Battle of Karpenisi

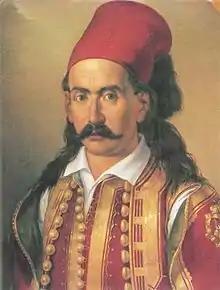
Markos Botsaris led the attack against the Ottoman camp.

After the Ottoman failures of 1822, the Sultan Mahmud II devised a plan of invading Greece in 1823. An army was destined to invade Peloponnese not by the eastern side of Central Greece, but by its west side and Patras. The leadership of this expedition was taken over by the Albanian pasha of Shkodër, Mustafa Bushati. Mustafa assembled his army at Ohrid, and it consisted of 10,000 Albanian mercenaries (according to others there were 8,000 or 13,000). During July, the Ottoman forces headed south, but instead of following the direct road, from Ioannina to Missolonghi, they moved diagonally, arrived at Trikala, continued their march through Pindus, and encamped at Karpenisi.